Món cuốn

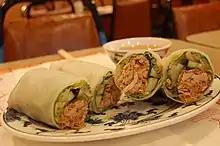
Bì cuốn

Món cuốn refer to Vietnamese roll and wrap dishes which include a variety of ingredients rolled in bánh tráng or vegetable leaf; it may include vegetable and herb leaves, or other kinds of vegetable. The range of possible ingredients allows people to select only what they want, according to their taste. The dish is always served with a dipping sauce called "nước chấm".